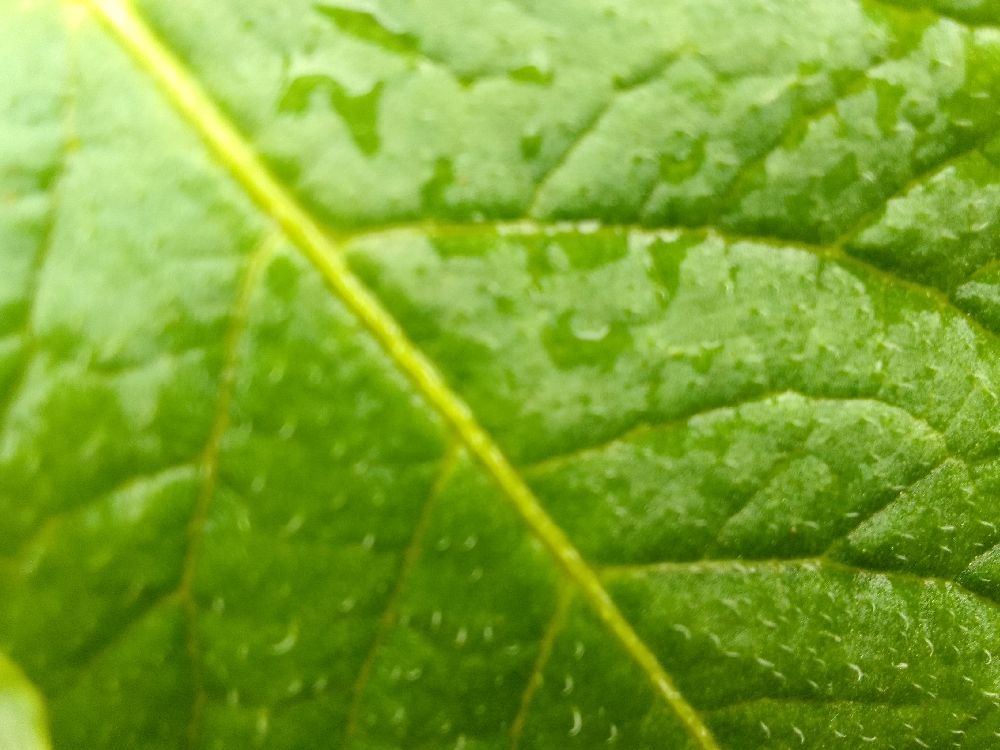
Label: Healthy